Postage stamps and postal history of the Isle of Man

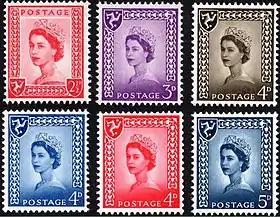
Regional stamps of the Isle of Man in use between 1958 and 1973

This is a survey of the postage stamps and postal history of the Isle of Man.